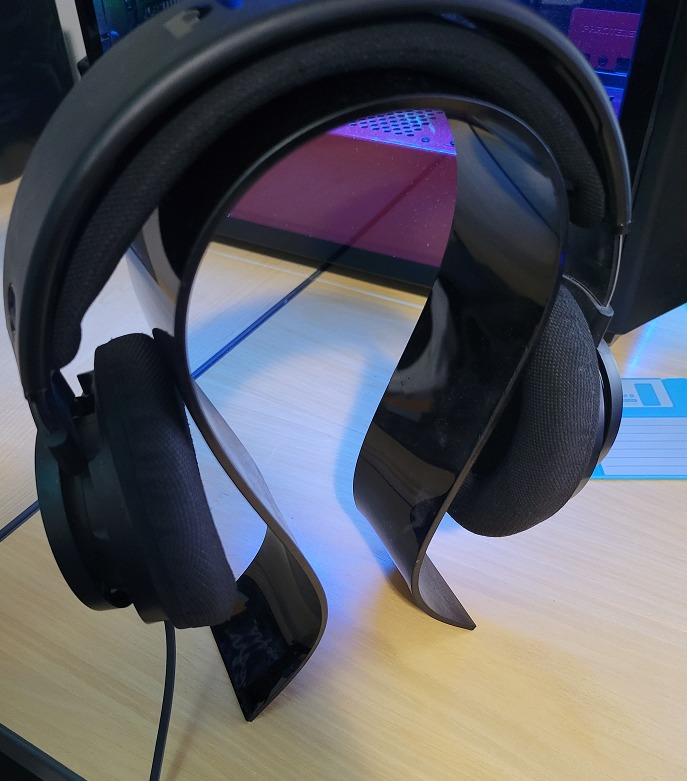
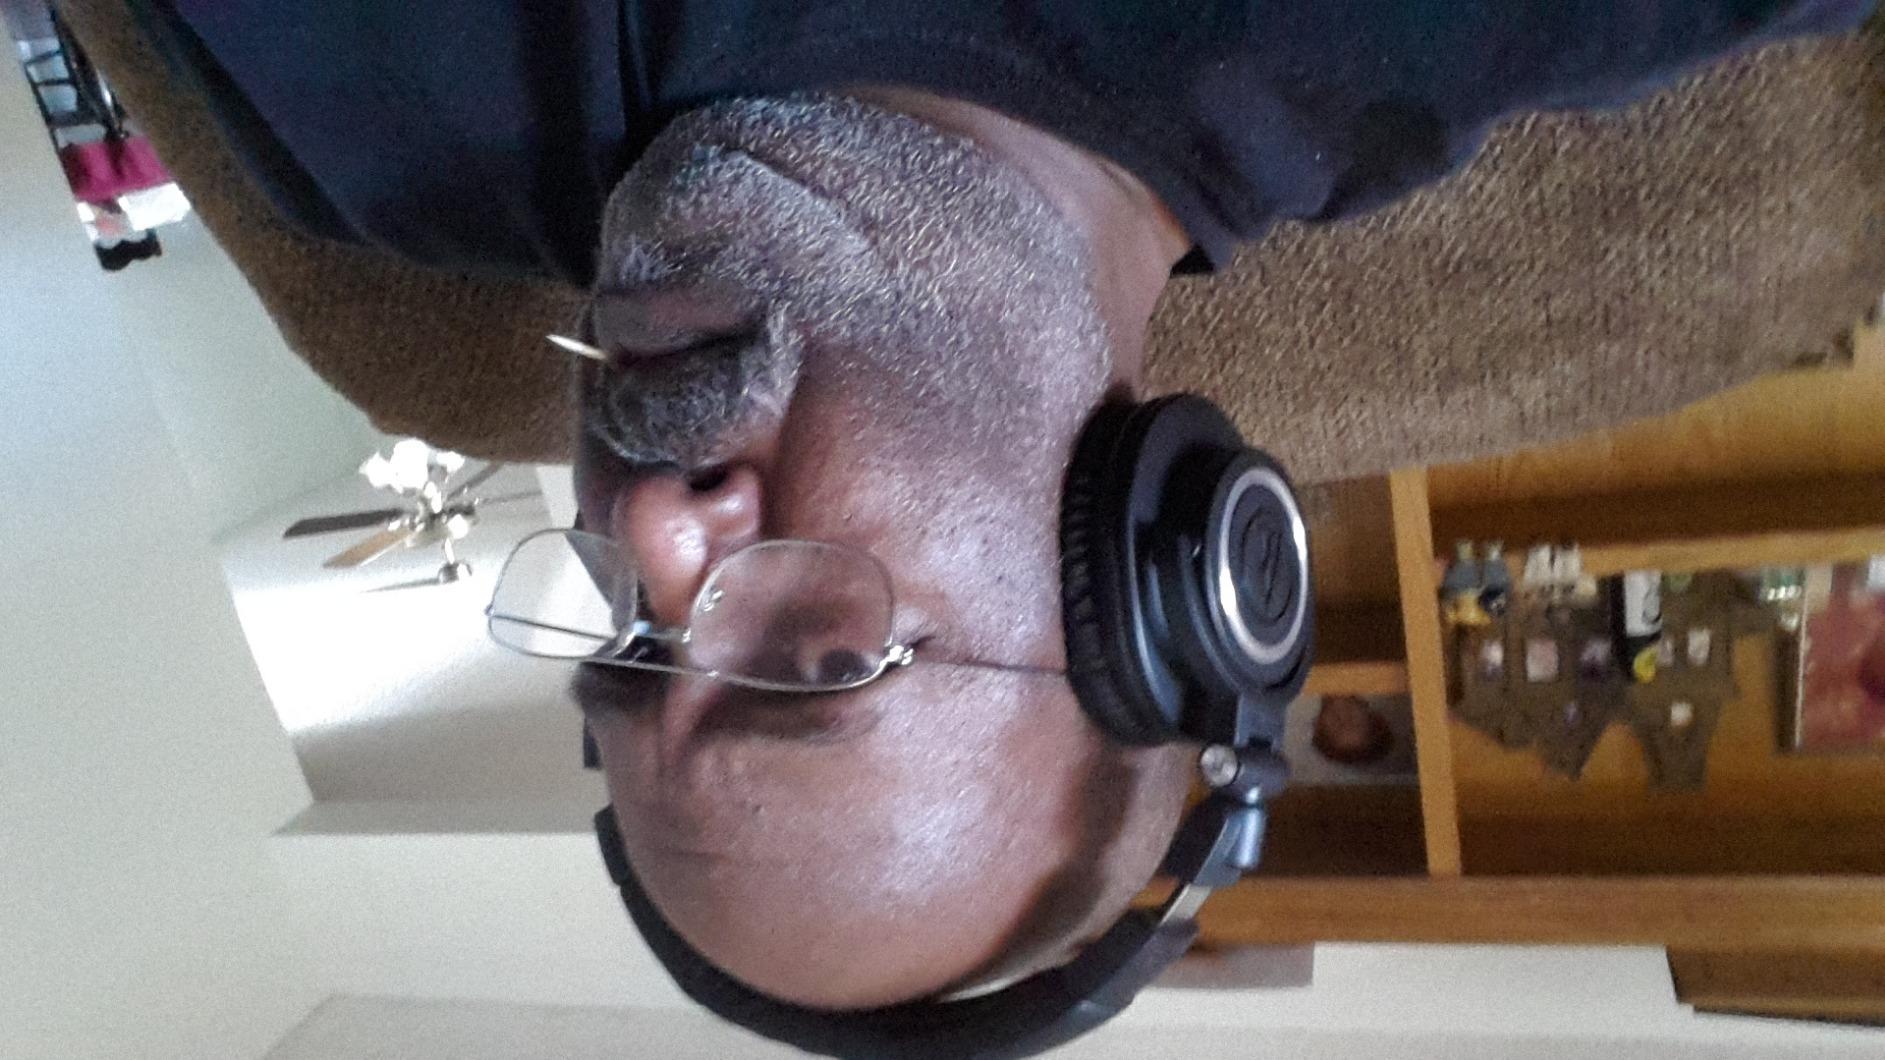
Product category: headphones
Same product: no